Gračišće

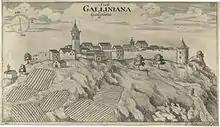
Gračišće in an engraving made by Valvasor from 1679.

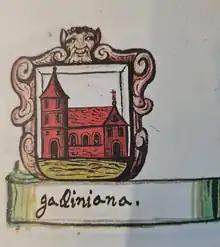
Gračišće coat of arms published in Opus Insignium Armorumque, Valvasor, 1687

The prehistory of Gračišće and its surroundings is poorly known. Due to its advantageous strategic position the area was almost surely settled and also played significant role already during the Bronze and Iron Age. There are just few findings located at Perunčevac, Perunovac, Osoje, Funčići, Bazgalji, with ceramics finds, and Salamunišće where a Bronze Age grave was found. In the Iron Age, Istria was settled with Illyrian tribes of Histri (west, south and central Istria) and Liburnians (in the eastern part).